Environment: real
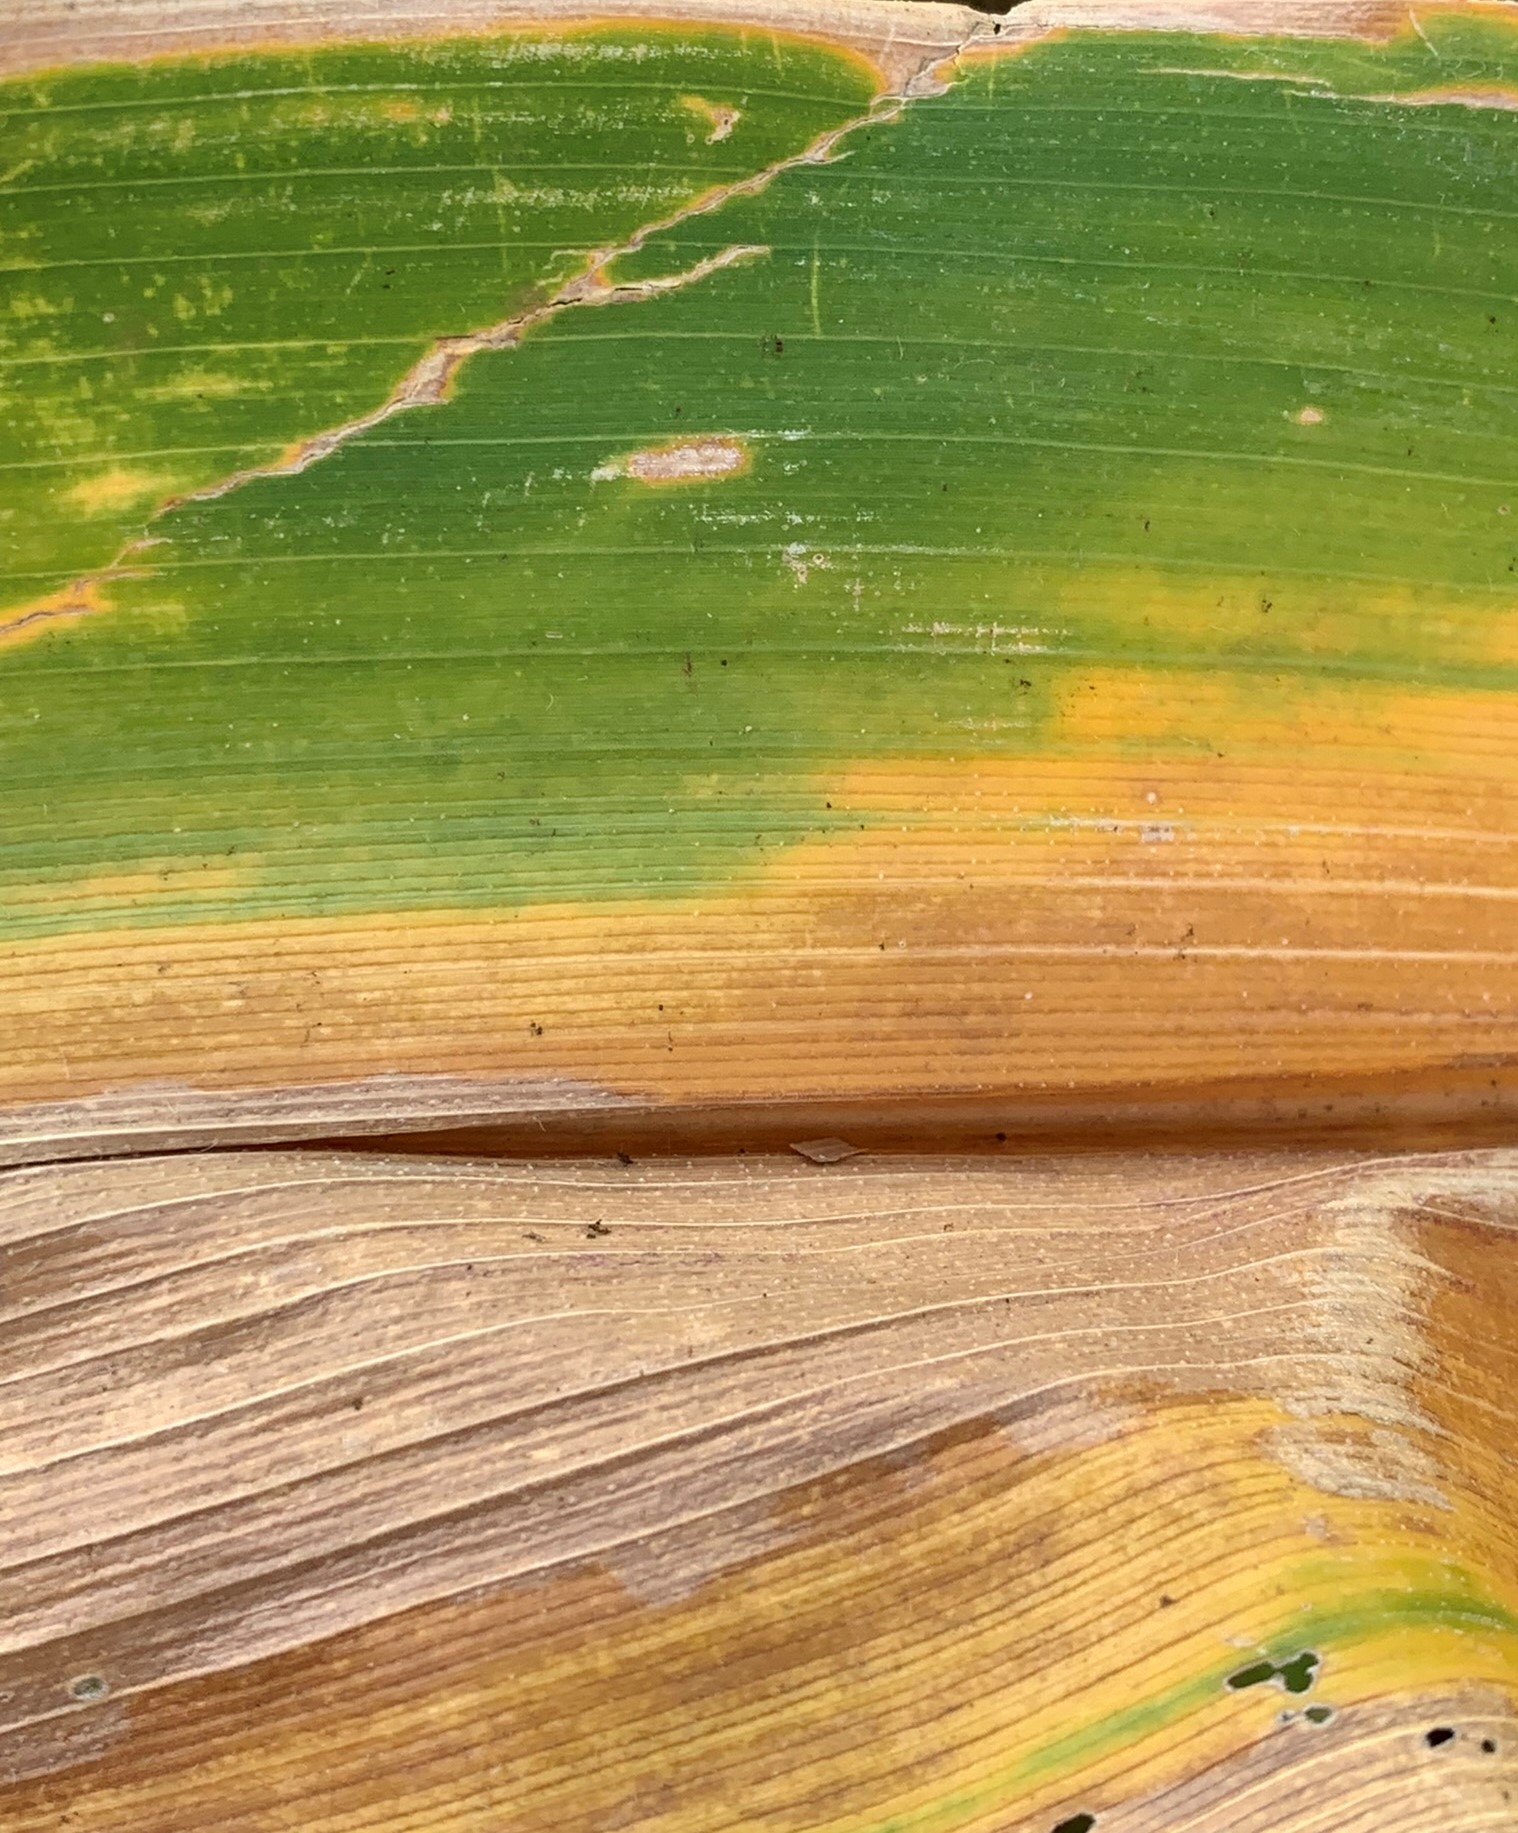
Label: lethal_necrosis